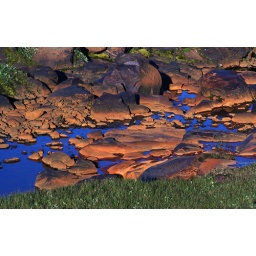
The blue sky reflected in the water. Picture taken late in the evening in July.